George W. Bush

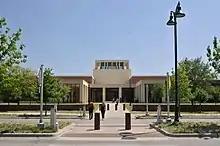
George W. Bush Presidential Center, on the campus of Southern Methodist University

By the beginning of 2008, his final year in office, Bush's approval rating had dropped to a low of just 19 percent, largely from the loss of support among Republicans. Commenting on his low poll numbers and accusations of being "the worst president", Bush would say, "I make decisions on what I think is right for the United States based upon principles. I frankly don't give a damn about the polls."